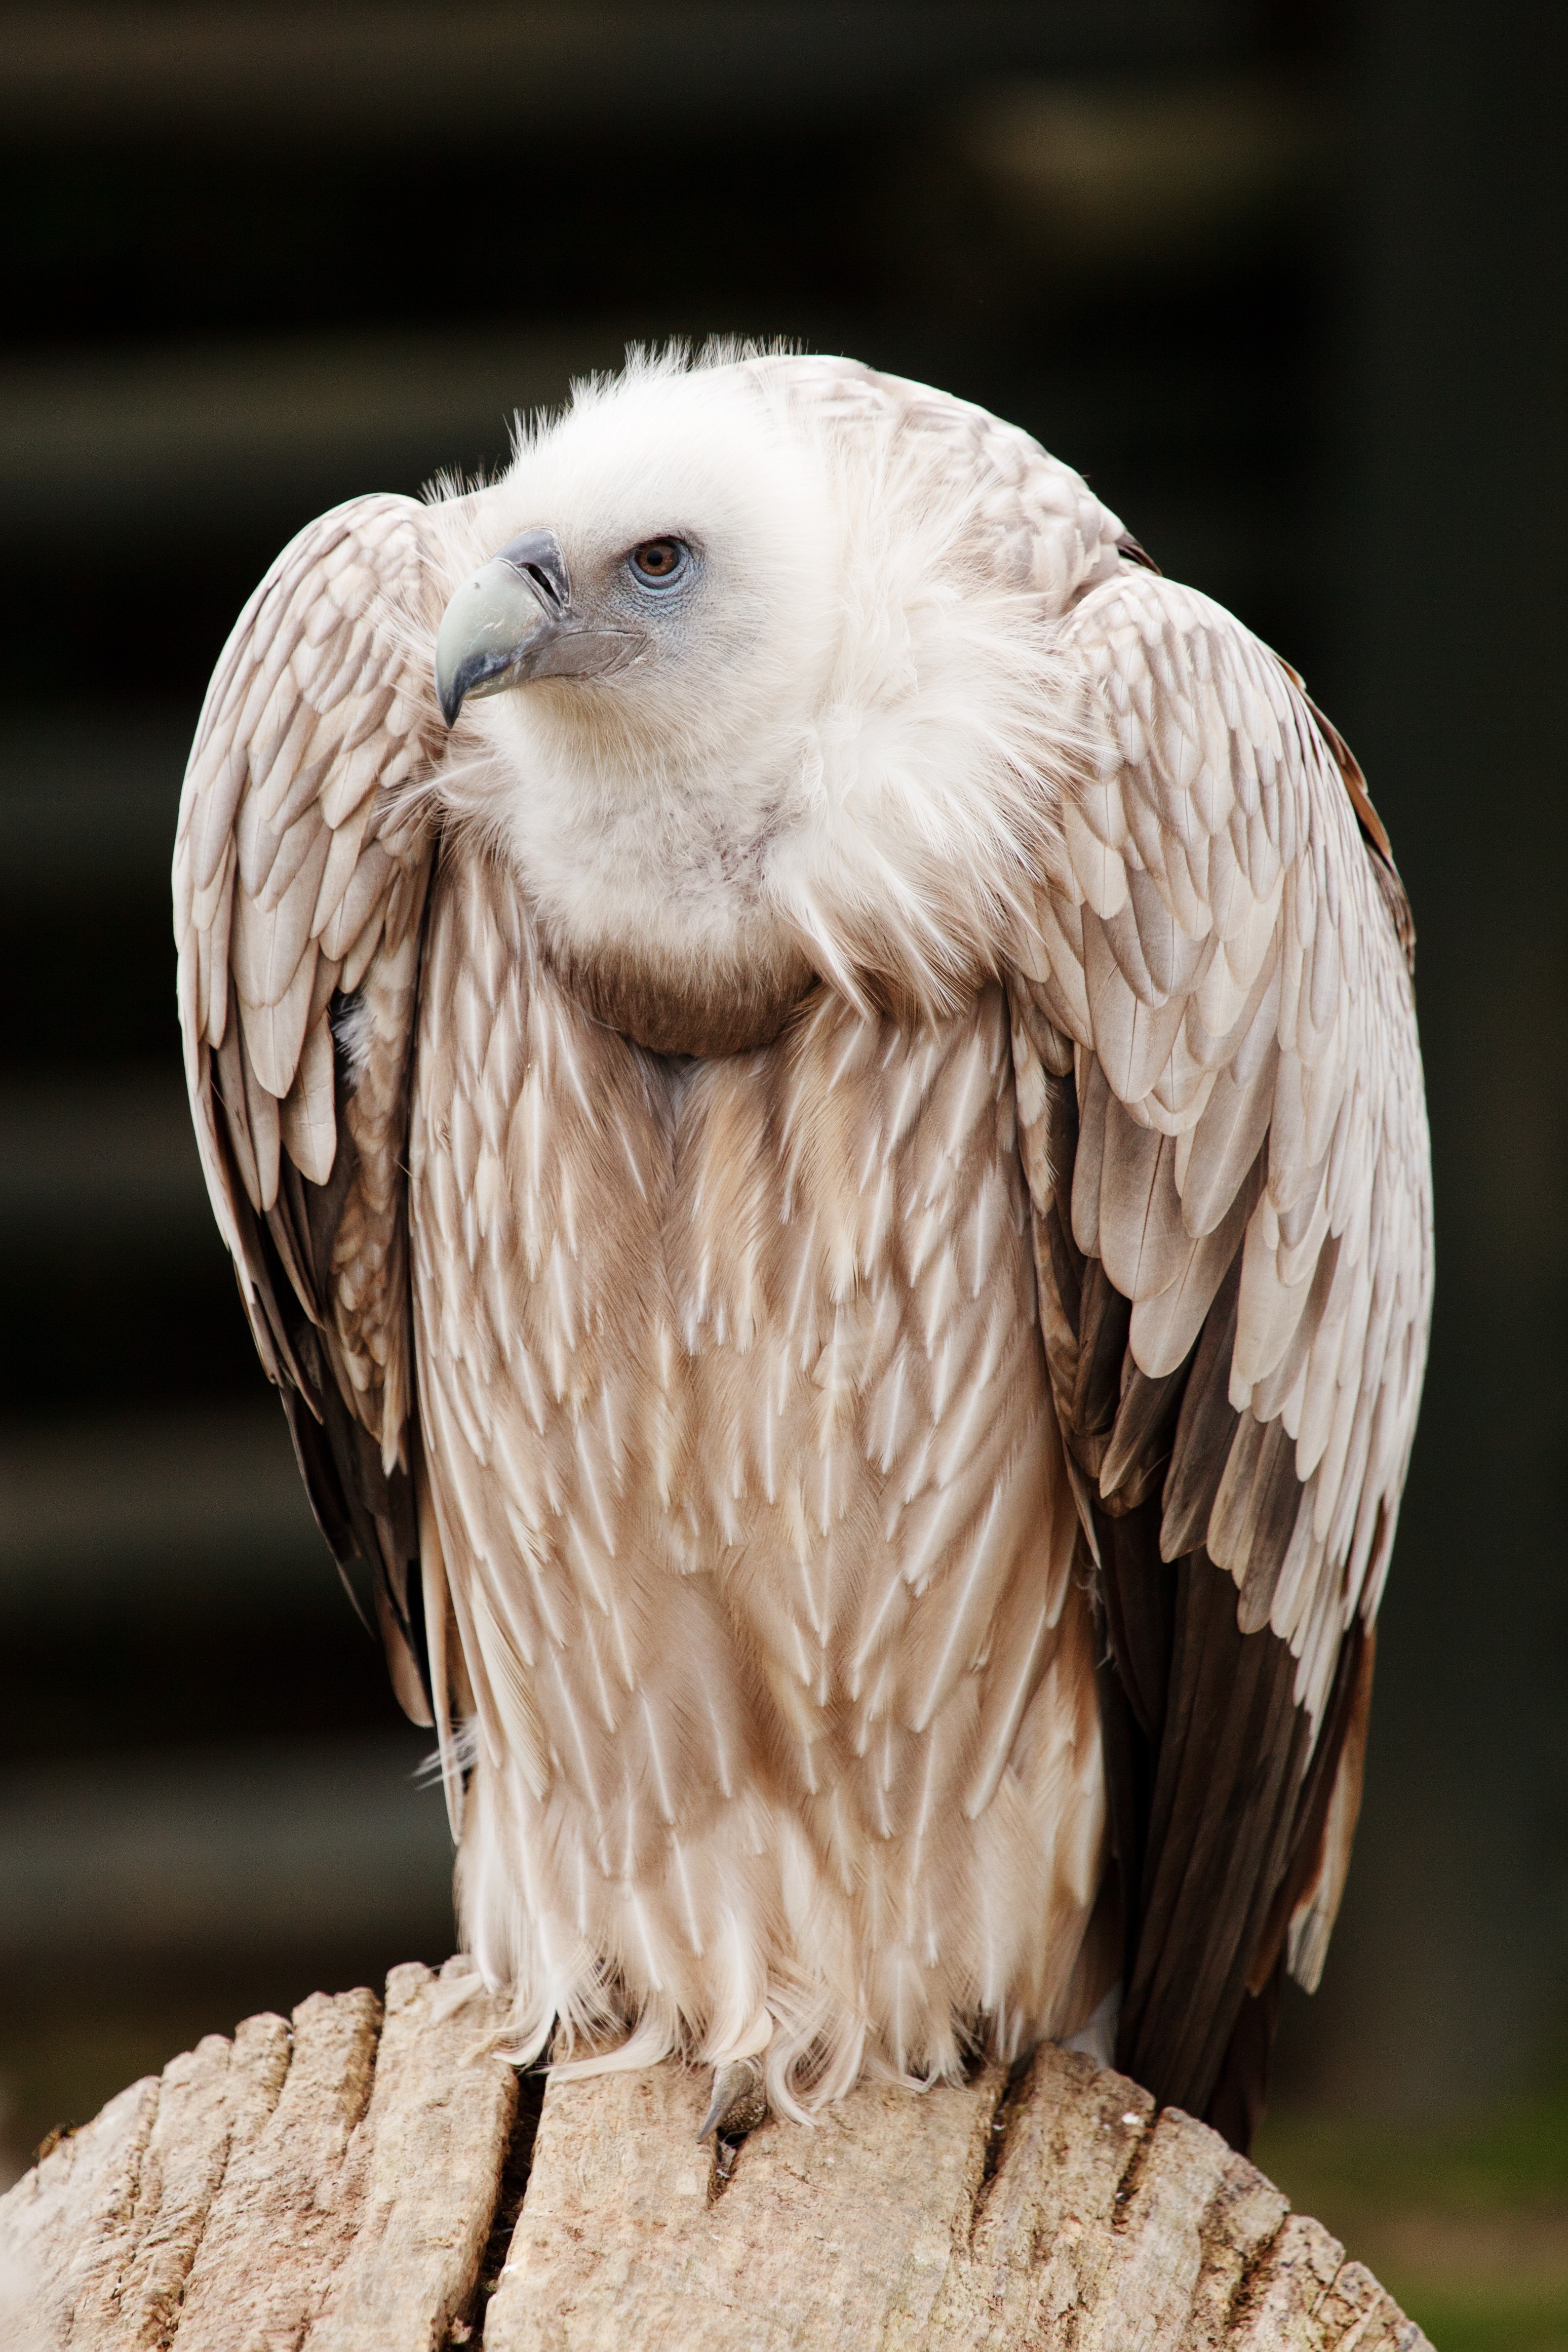
bird, wing, animal, wildlife, portrait, beak, eagle, owl, feather, fauna, bird of prey, close up, feathers, eye, head, vertebrate, vulture, falcon, scavenger, accipitriformes